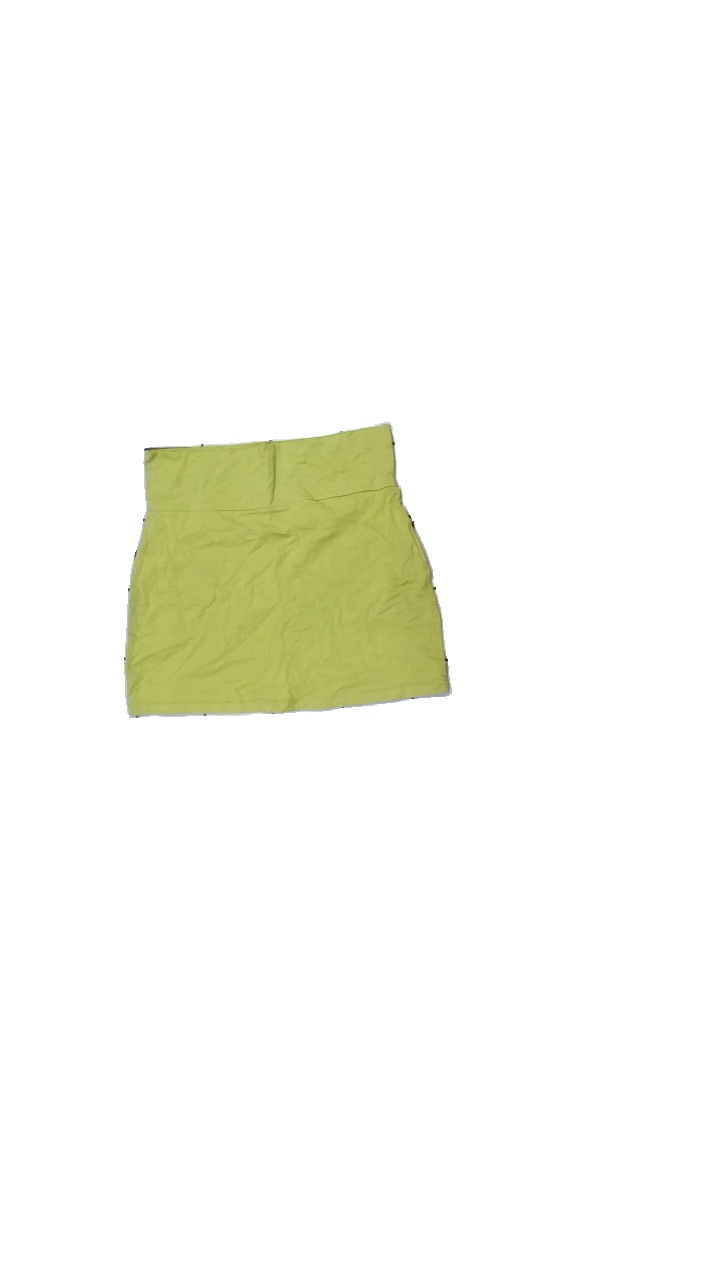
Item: Skirt (Ladies)
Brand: Indiska
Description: green skirt
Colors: Green
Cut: Tight
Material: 100% Cotton
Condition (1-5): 5
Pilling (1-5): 5
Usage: Reuse
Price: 50-100